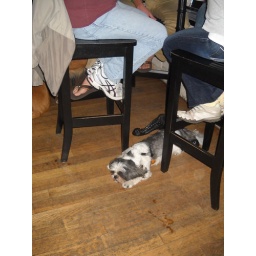
Sophie finds safe haven under a bar table